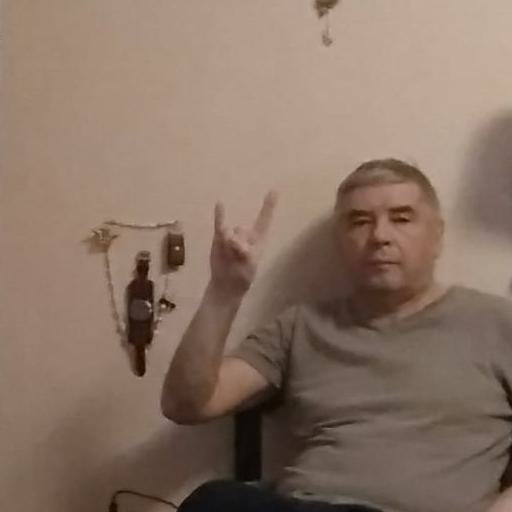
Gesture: rock